Immigration policy in Texas

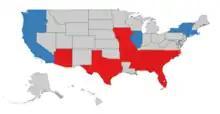
A map of U.S. states colored by their policy on sanctuary cities. Red: prohibits sanctuary cities. Blue: encourages sanctuary cities. Gray: no statewide policy.

A sanctuary city is unofficially defined as a jurisdiction within a state that discourages cooperation with the federal government regarding the enforcement of immigration or abortion laws. These non-cooperation policies are enacted in an attempt to reduce fears of deportation and family break-up. For example, local law enforcement officers might refuse to detain non-citizen inmates for an additional 48 hours before releasing them as requested by the federal immigration authorities, in order to hamper the authorities' attempt to take them into federal custody. Multiple jurisdictions and cities in Texas were considered sanctuary cities before being banned by Texas Senate Bill 4.